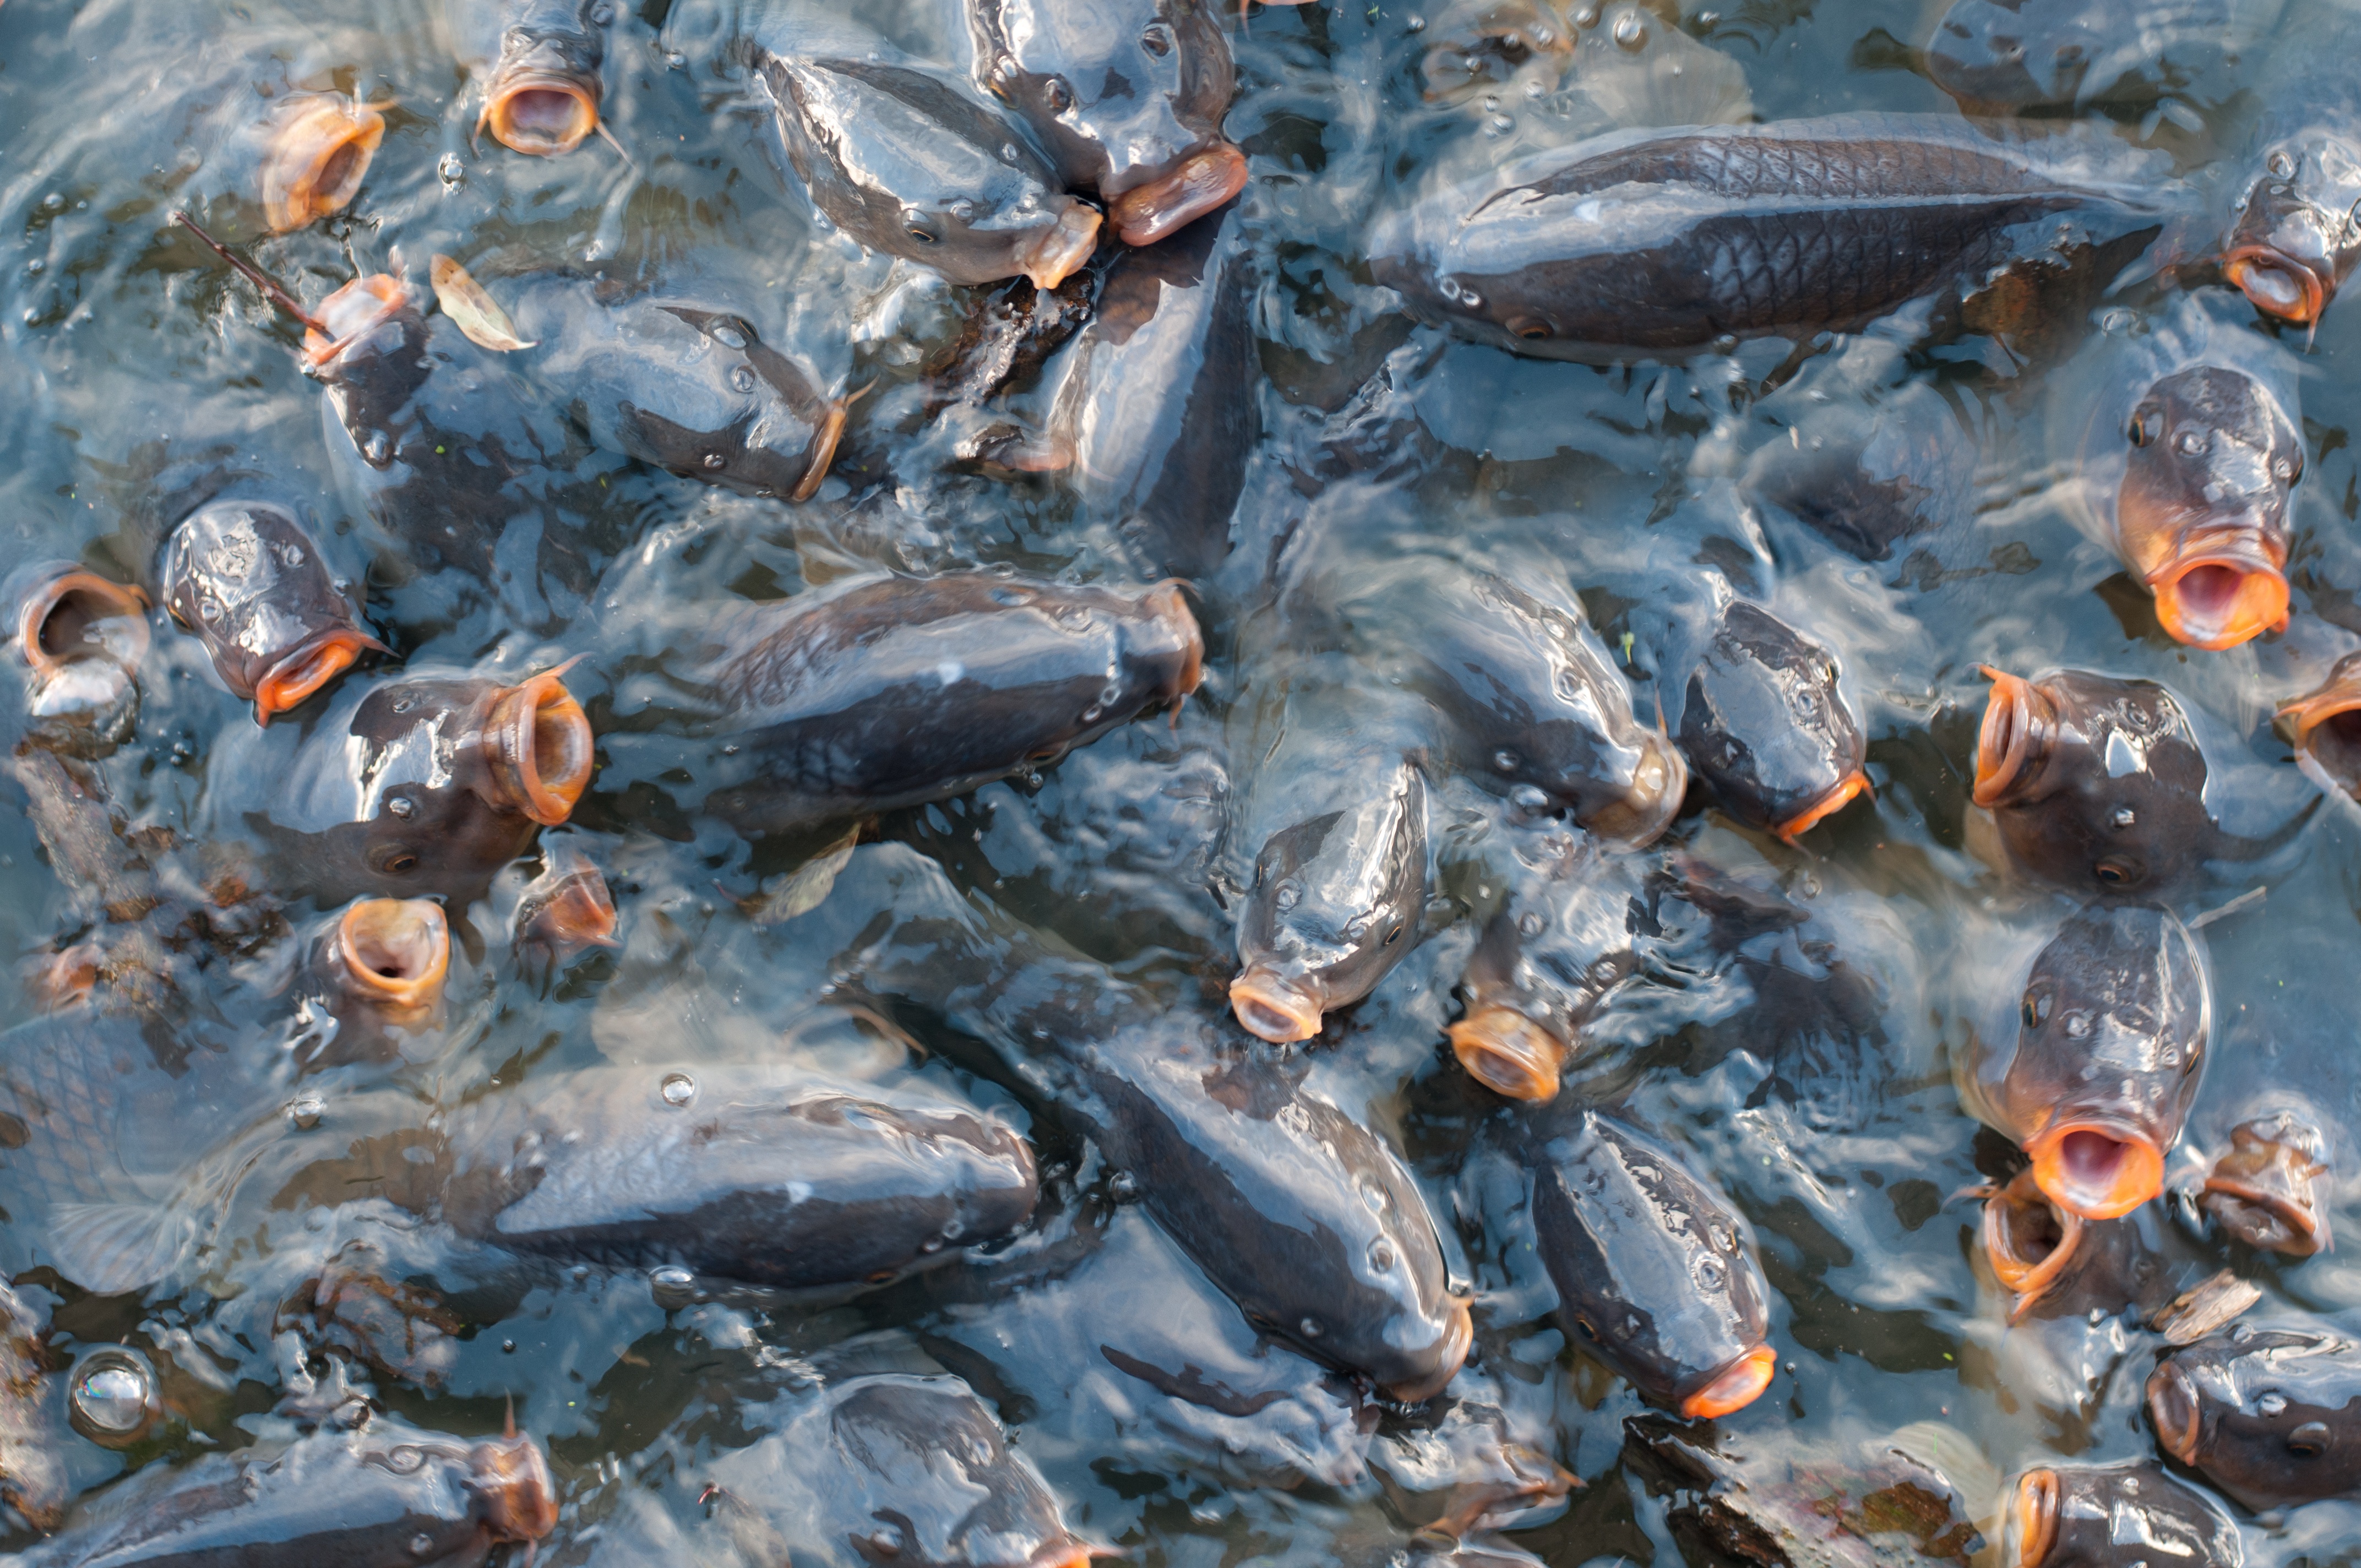
water, nature, texture, lake, animal, river, pond, environment, pattern, seafood, fresh, fish, swimming, mussel, outdoors, background, monotone, carp, repetition, backdrop, hungry, school of fish, pile of fish, gasping, tumbling, marine biology